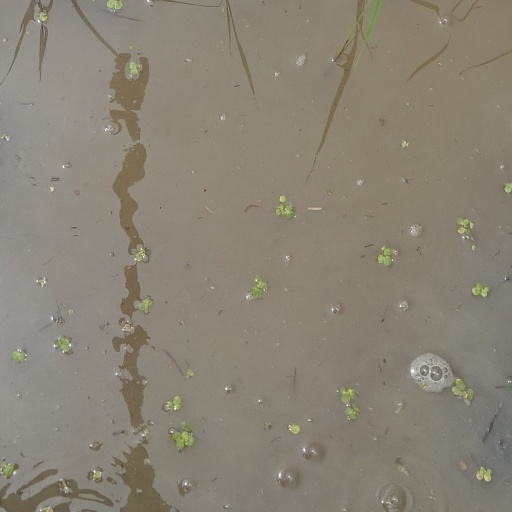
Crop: rice